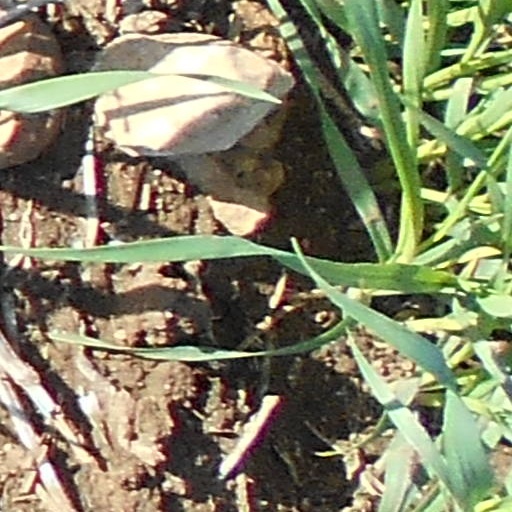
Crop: wheat